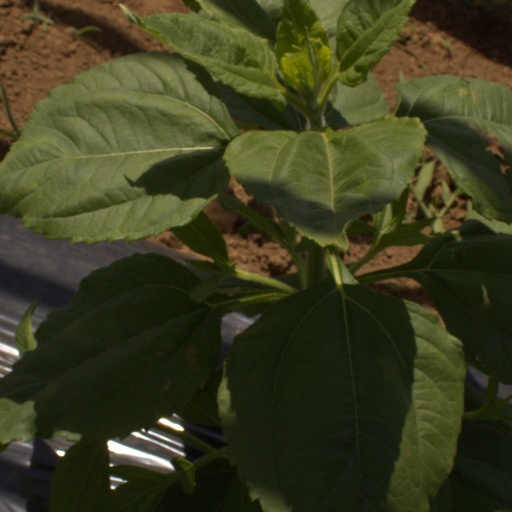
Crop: Jerusalem artichoke